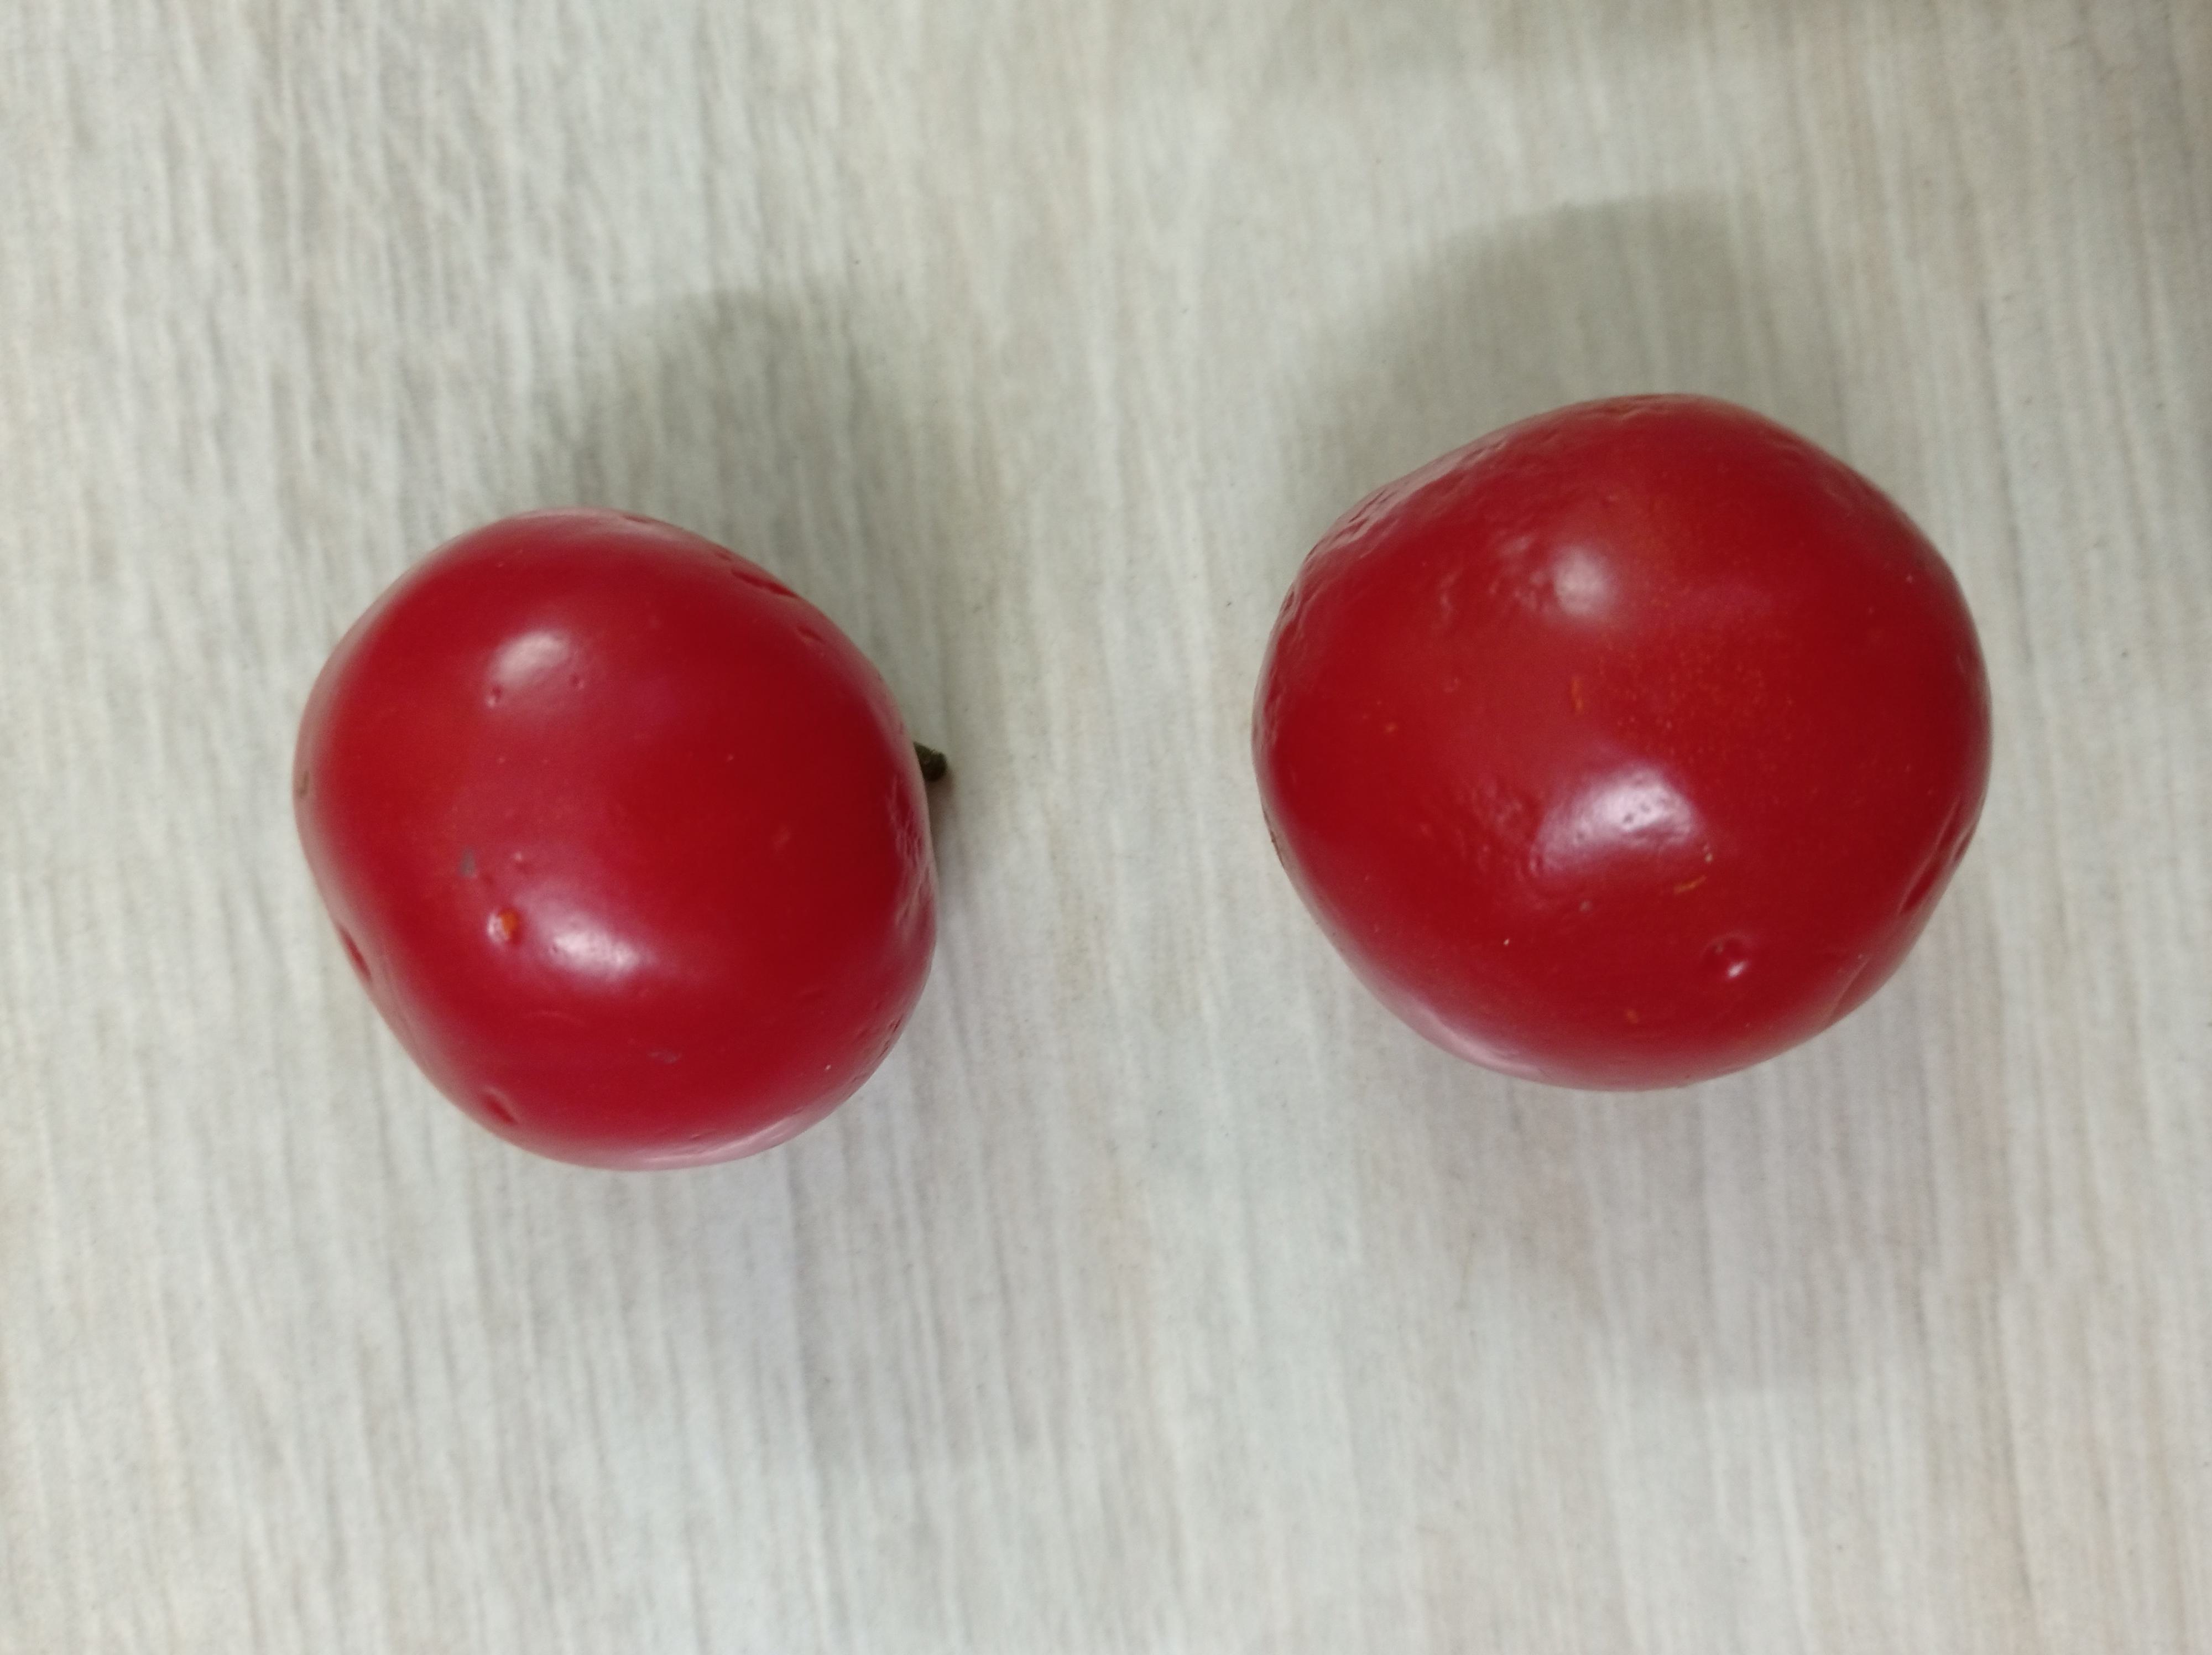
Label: Fresh